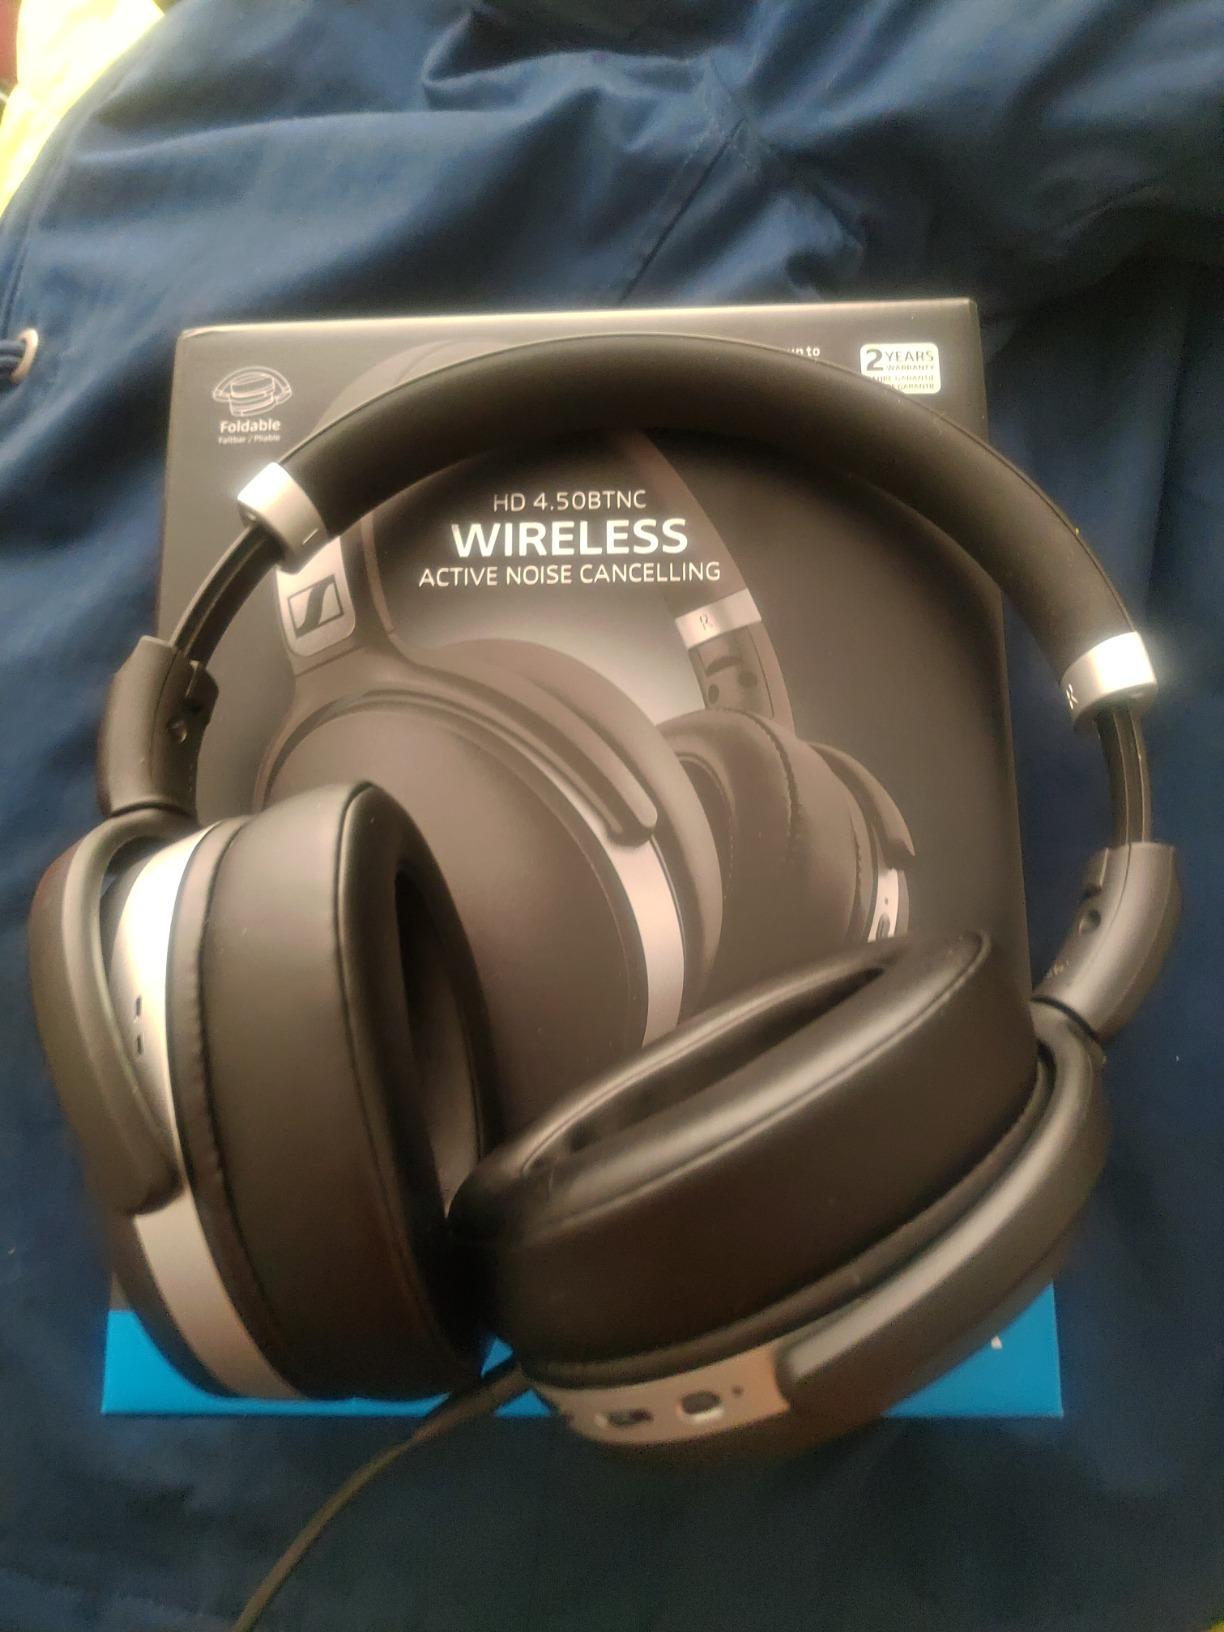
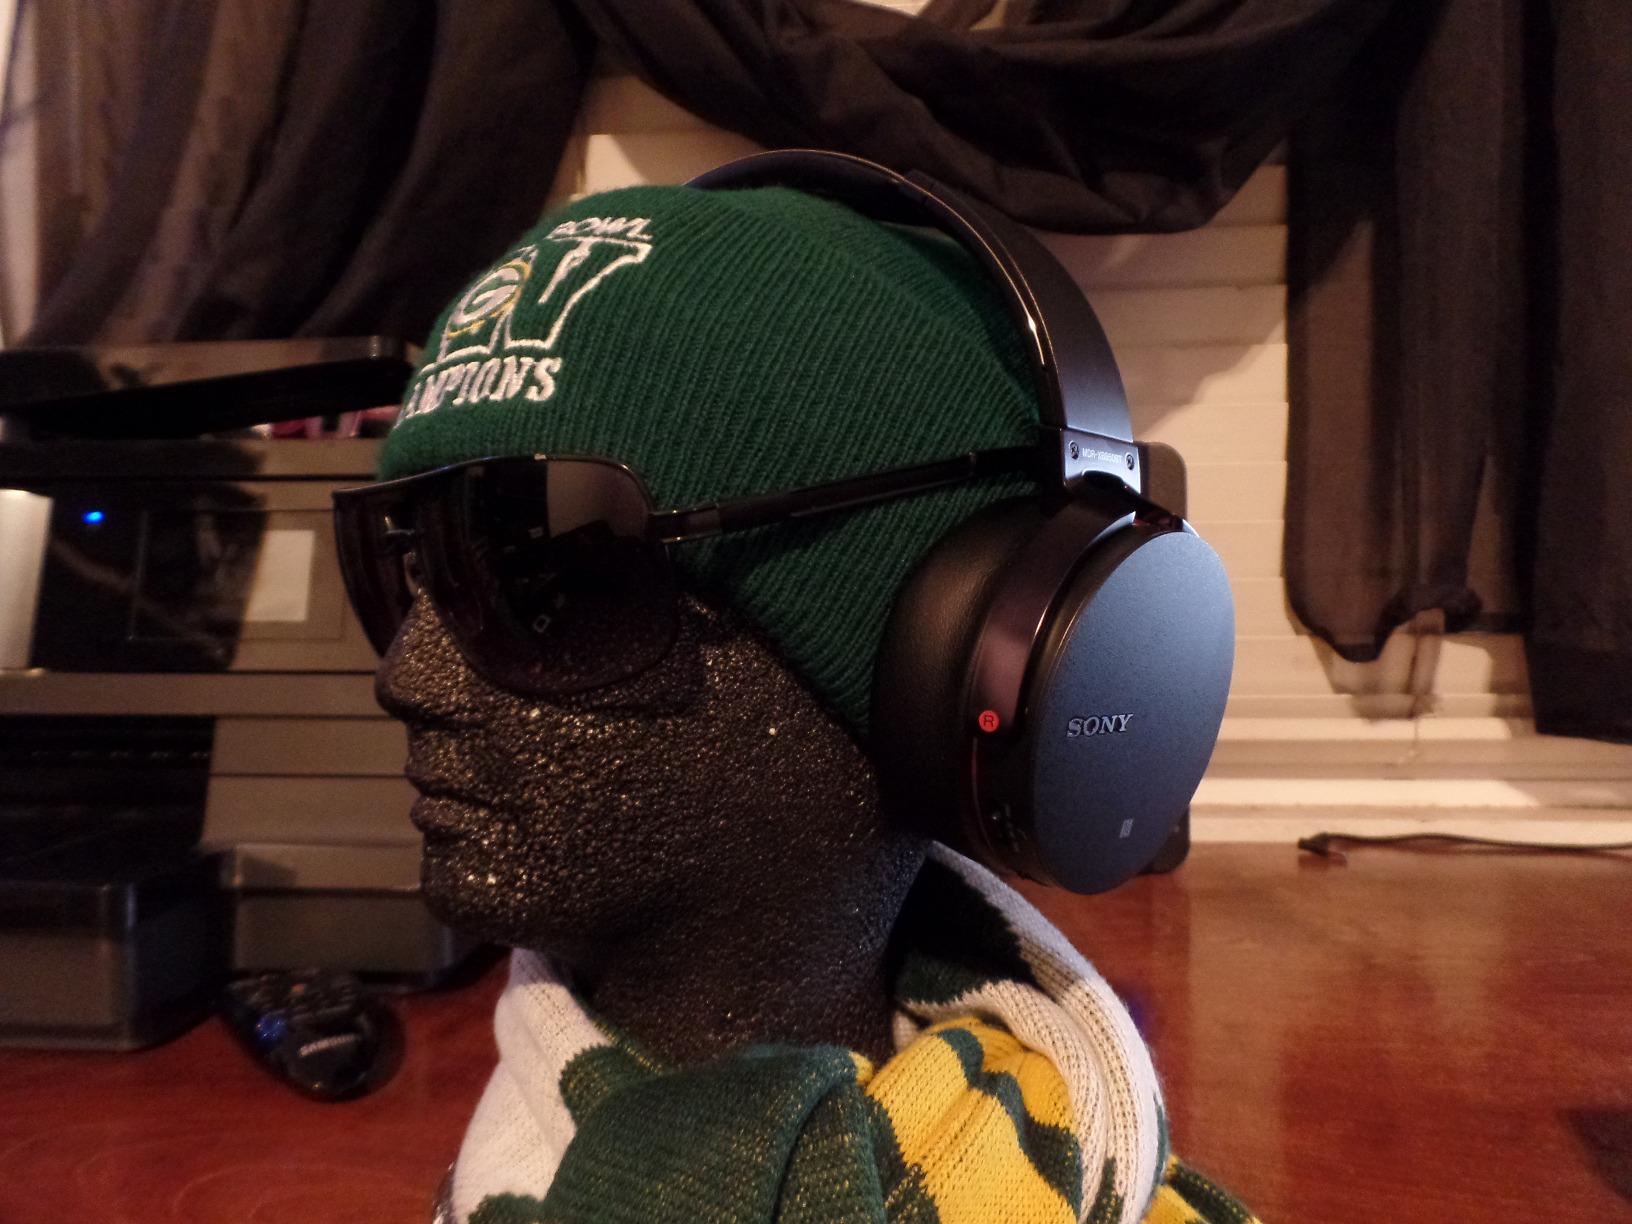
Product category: headphones
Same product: no